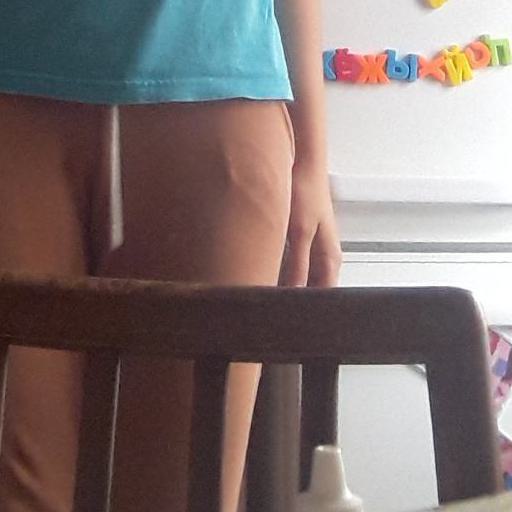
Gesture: no_gesture